Dante (collection)

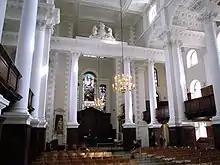
Interiors of the Christ Church, Spitalfields, the venue where "Dante" took place.

Lace was perhaps the principal fabric in this collection, not only used in dresses but also in veils and masks that covered model's faces. Denim and wool would also be used for the collection, many times as dresses and sweaters which would have been slashed showing the models’ breasts and hips. The collection also included corsetry and jewellery designed by Shaun Leane (a habitual member of McQueen's team). The haute couture milliner, Philip Treacy, also collaborated in this collection designing headpieces resembling alters and skulls. The selected colours for this collection were black (as in many cultures is a symbol of death and mourning) white or bone (symbol of purity) and soft purple or lilac (the colour of Victorian half-mourning). Prints of Victorian classical patterns and McCulin's pictures were also used in some of the garments. This collection was composed of 82 looks and it was the first time that McQueen would include menswear. Also, several fashion editors concluded that this collection had more wearable pieces than previous McQueen's collections, making it more accessible to buyers and critics.